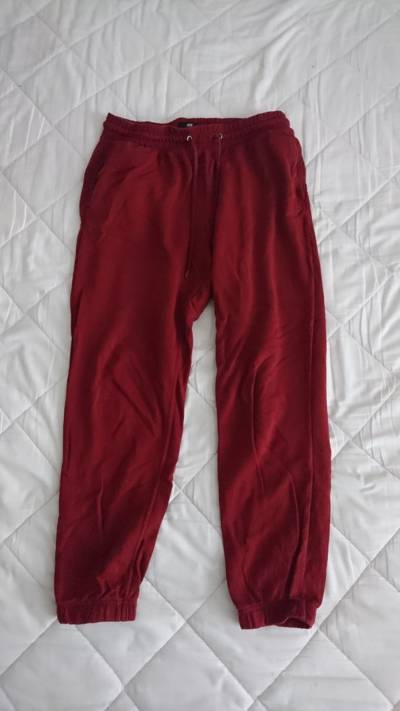
Waste category: clothes